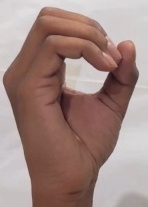
ASL sign: O